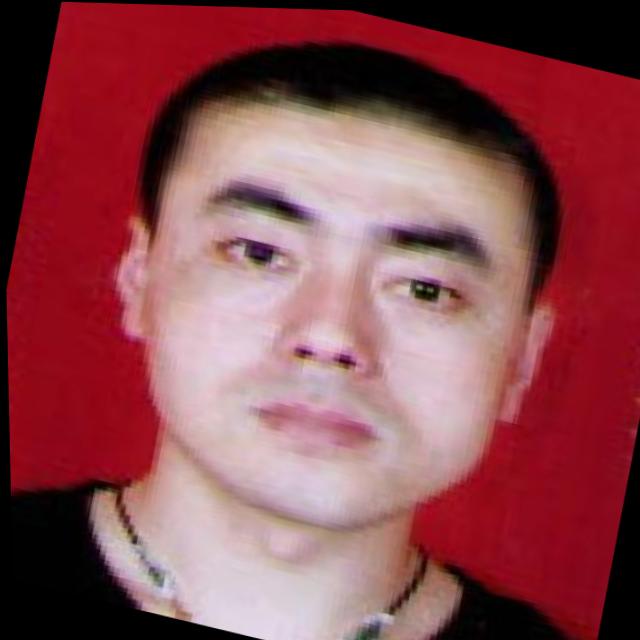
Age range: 21-44